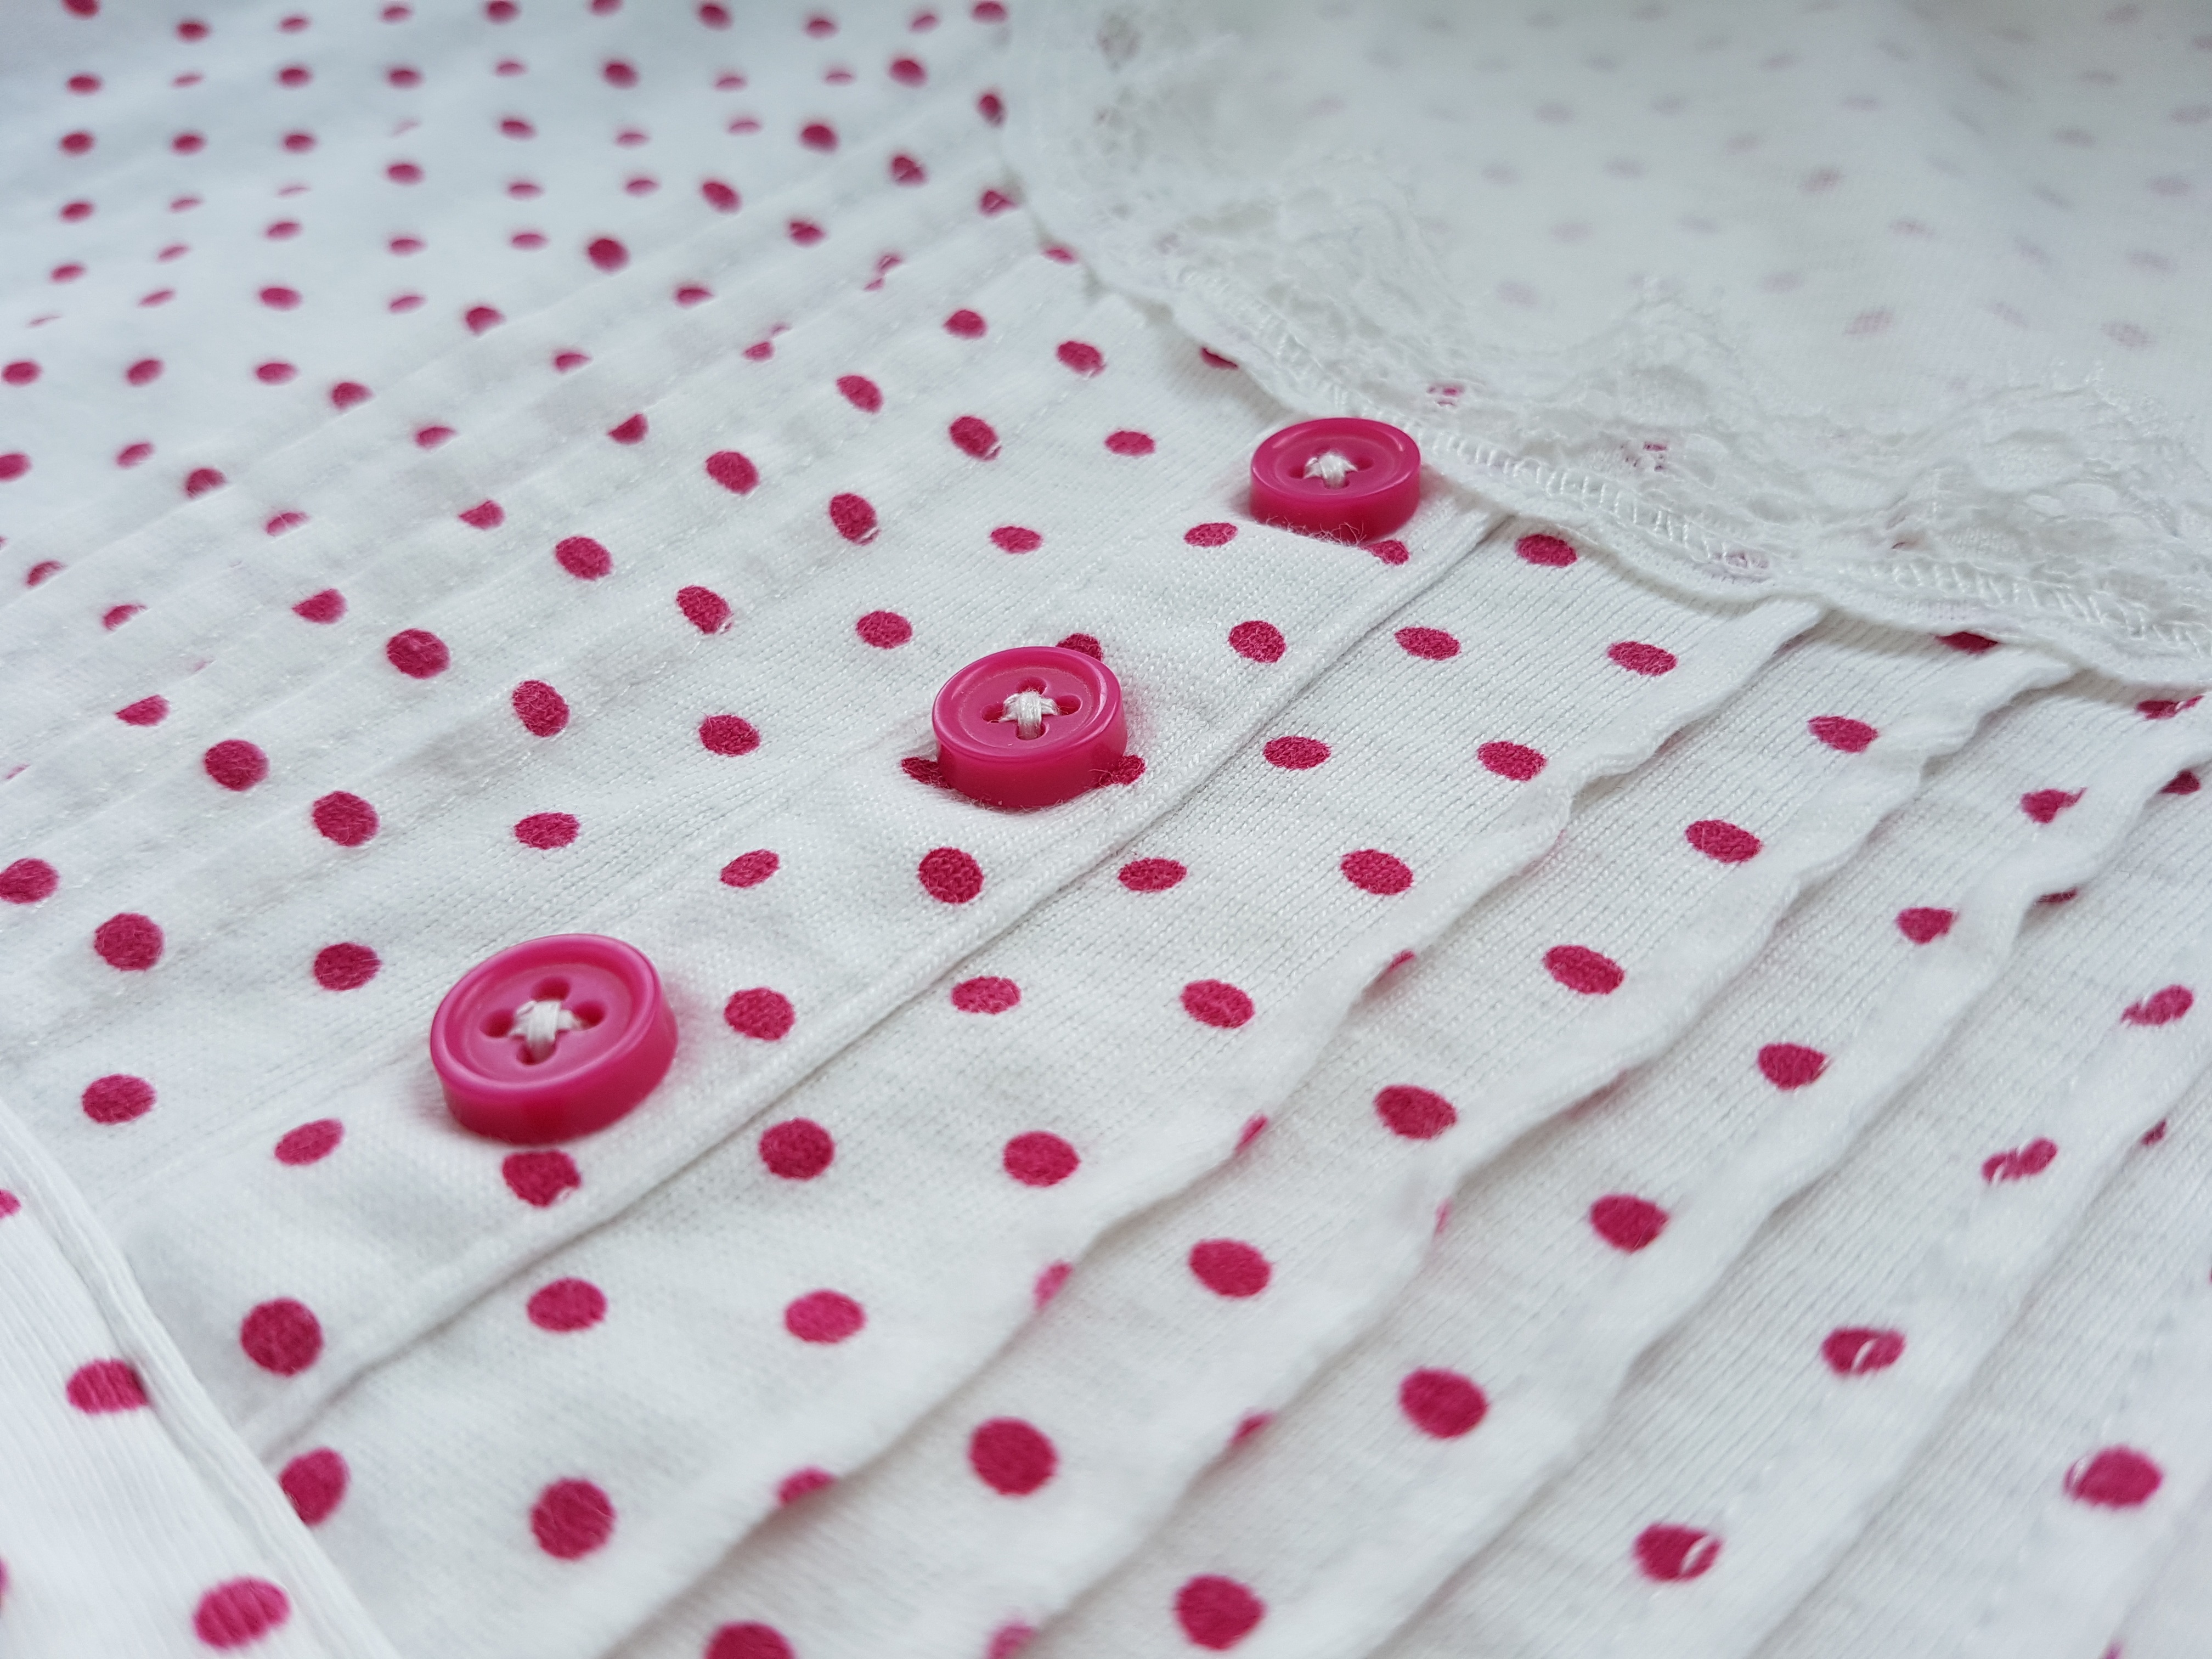
woman, white, petal, cute, female, heart, pattern, young, red, lace, romantic, fashion, clothing, pink, cloth, material, circle, shirt, button, tablecloth, fabric, polka dot, textile, design, women, neck, style, elegant, magenta, clothes, shape, elegance, wear, buttoning